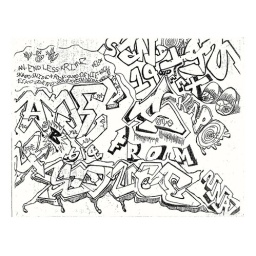
I got this from my boy LOKE dog from AEK back in 1992 it is a OG AEK Flyer made back in 1990!